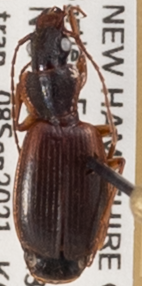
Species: Cymindis cribricollis
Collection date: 2021-09-08
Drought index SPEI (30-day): -0.438
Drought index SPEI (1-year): -0.922
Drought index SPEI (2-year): -0.676